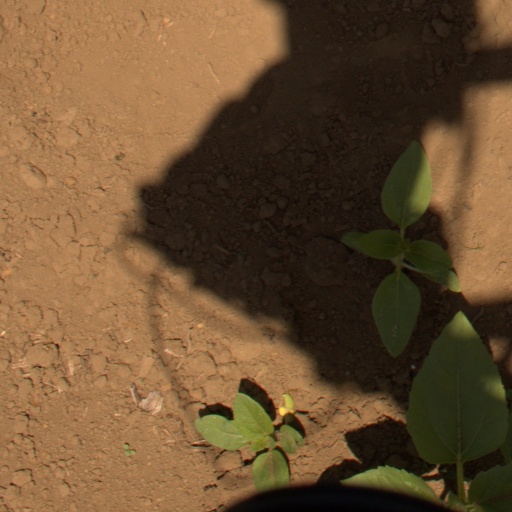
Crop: Jerusalem artichoke